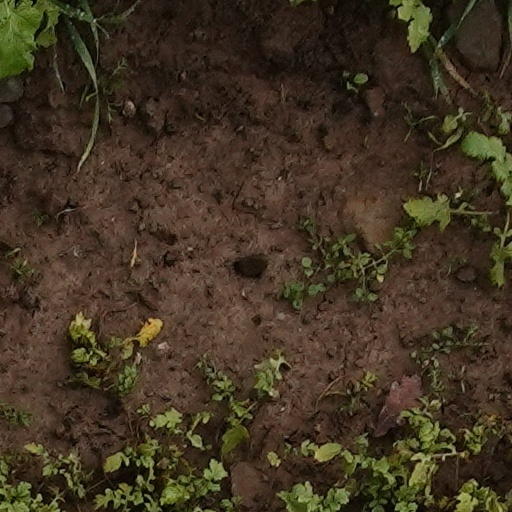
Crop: wheat